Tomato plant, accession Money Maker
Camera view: horizontal (90 deg, fisheye); turntable rotation: 150 degrees
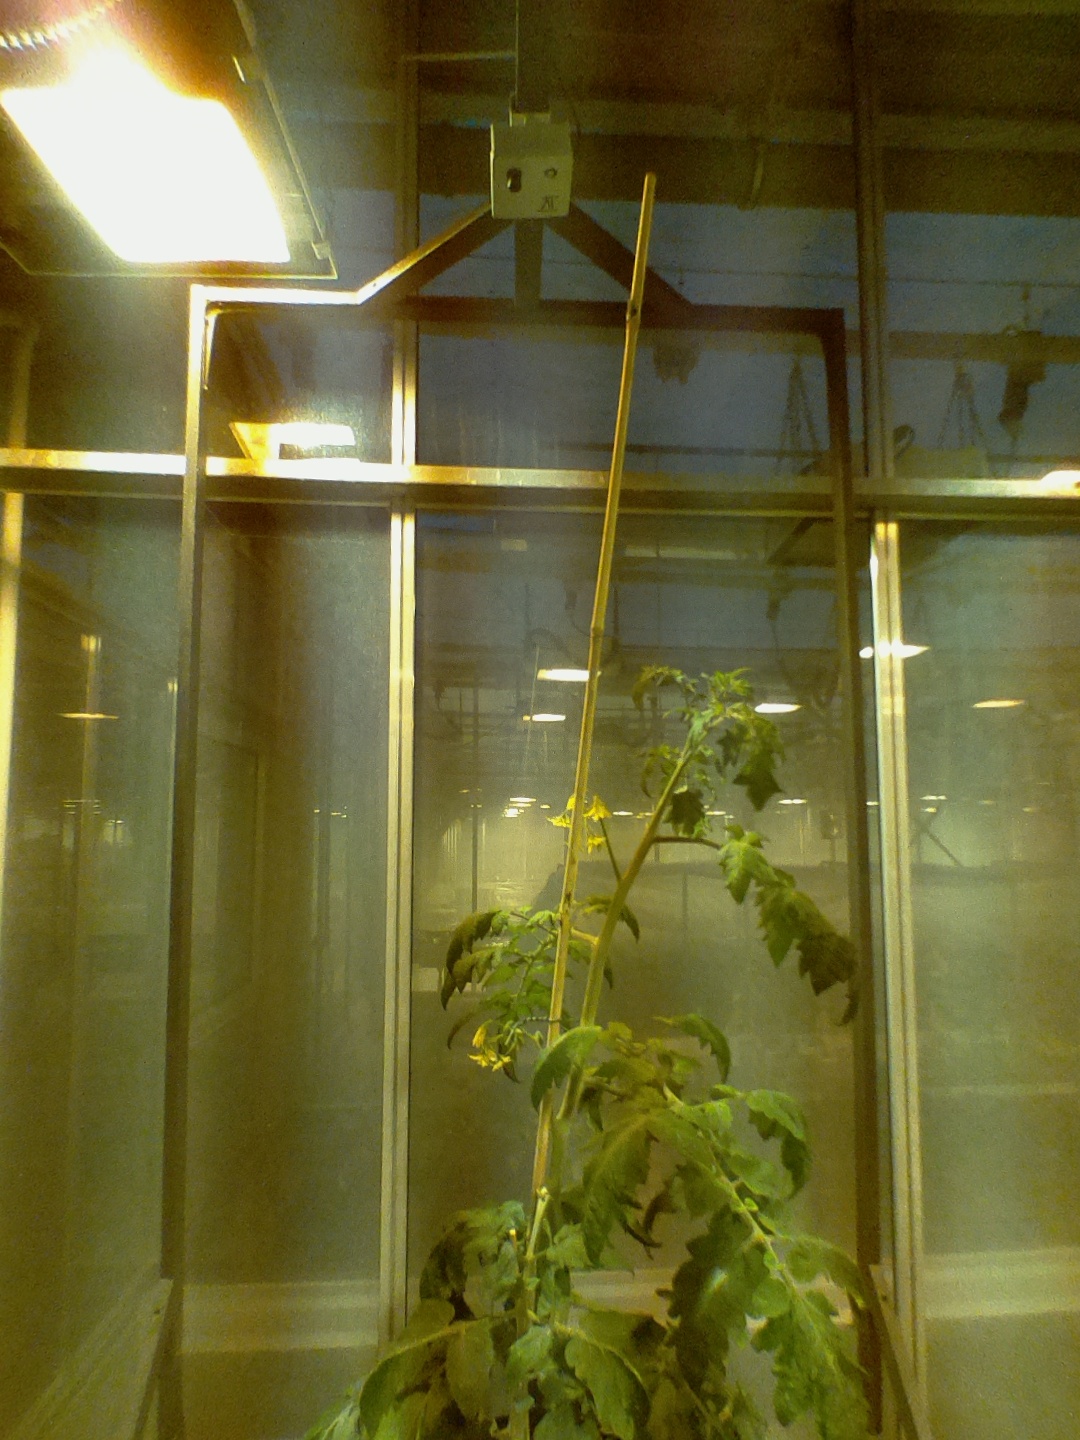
BBCH growth stage 68: Full flowering, 80%-90% of flowers open, more petals falling